Grison Alps

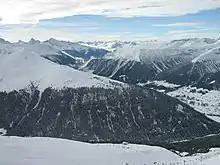
The Grison Alps seen from Jakobshorn

The Grison Alps are the mountains of the Graubünden canton of Switzerland (Grisons being the English name for the Graubünden region). There are many significant peaks in the Grison Alps, including the Tödi (3,614 m) and the highest peak, Piz Bernina (4,049 m). Many of the mountain ranges feature extensive glaciers, such as at the Adula, the Albula, the Silvretta, the Bernnina or the Rätikon range. The Grison Alps include parts of both the Eastern Alps and the Western Alps. The Eastern Alps located in Graubünden are the Rhaetian Alps, which is part to the Central Eastern Alps.